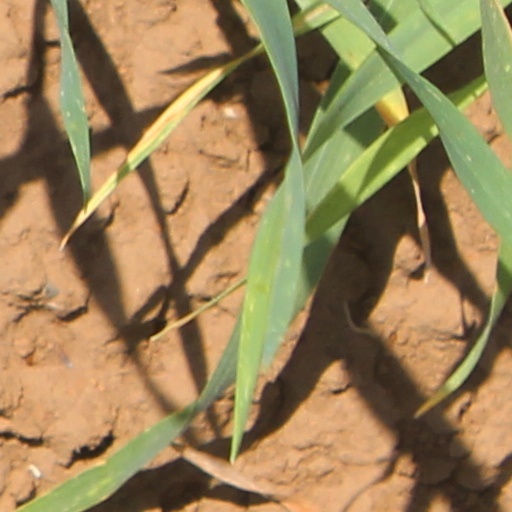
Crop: wheat